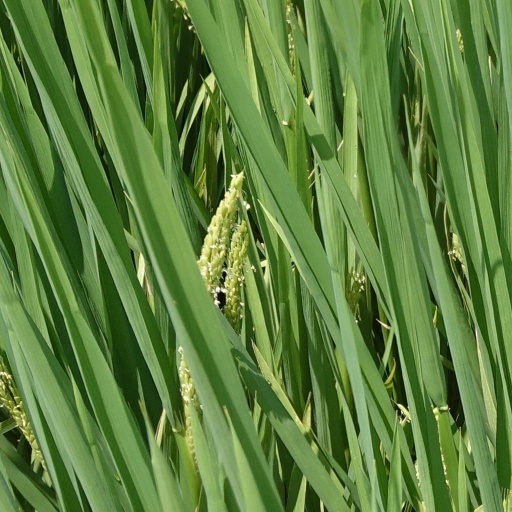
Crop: rice